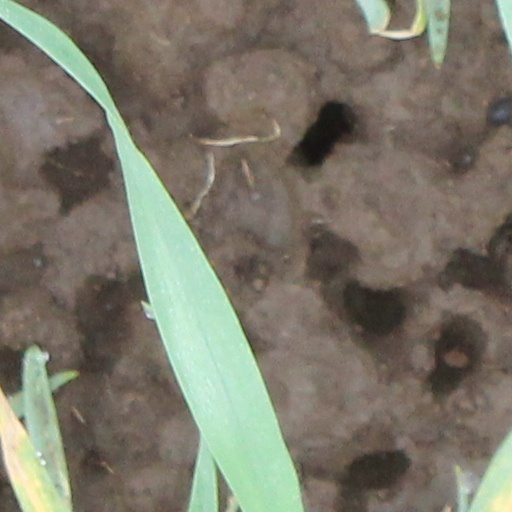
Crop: wheat